Disappearance of Andrew Gosden

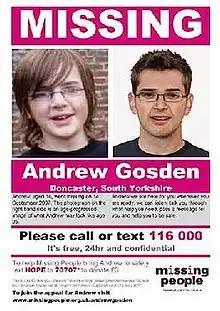
Poster produced in 2018, featuring age progression of Gosden at 25 years old on the right.

Andrew Paul Gosden (born 10 July 1993) disappeared from Central London on 14 September 2007 when he was 14. On that day, Gosden left his home in Doncaster, South Yorkshire, withdrew £200 from his bank account and bought a one-way ticket to London from Doncaster station. He was last seen on CCTV leaving King's Cross station. Despite numerous national appeals for information in the years following his disappearance, Gosden's reason for travelling to London that day, and his subsequent fate, have not been established.